School uniforms by country

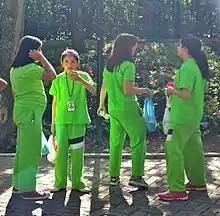
Mexican schoolgirls wearing P.E. uniforms, 2010

Students are required to wear white socks and white shoes, or black socks and black shoes with the above uniform. For modesty reasons, most schools require female students who wear the baju kurung to wear a plain-coloured camisole underneath.